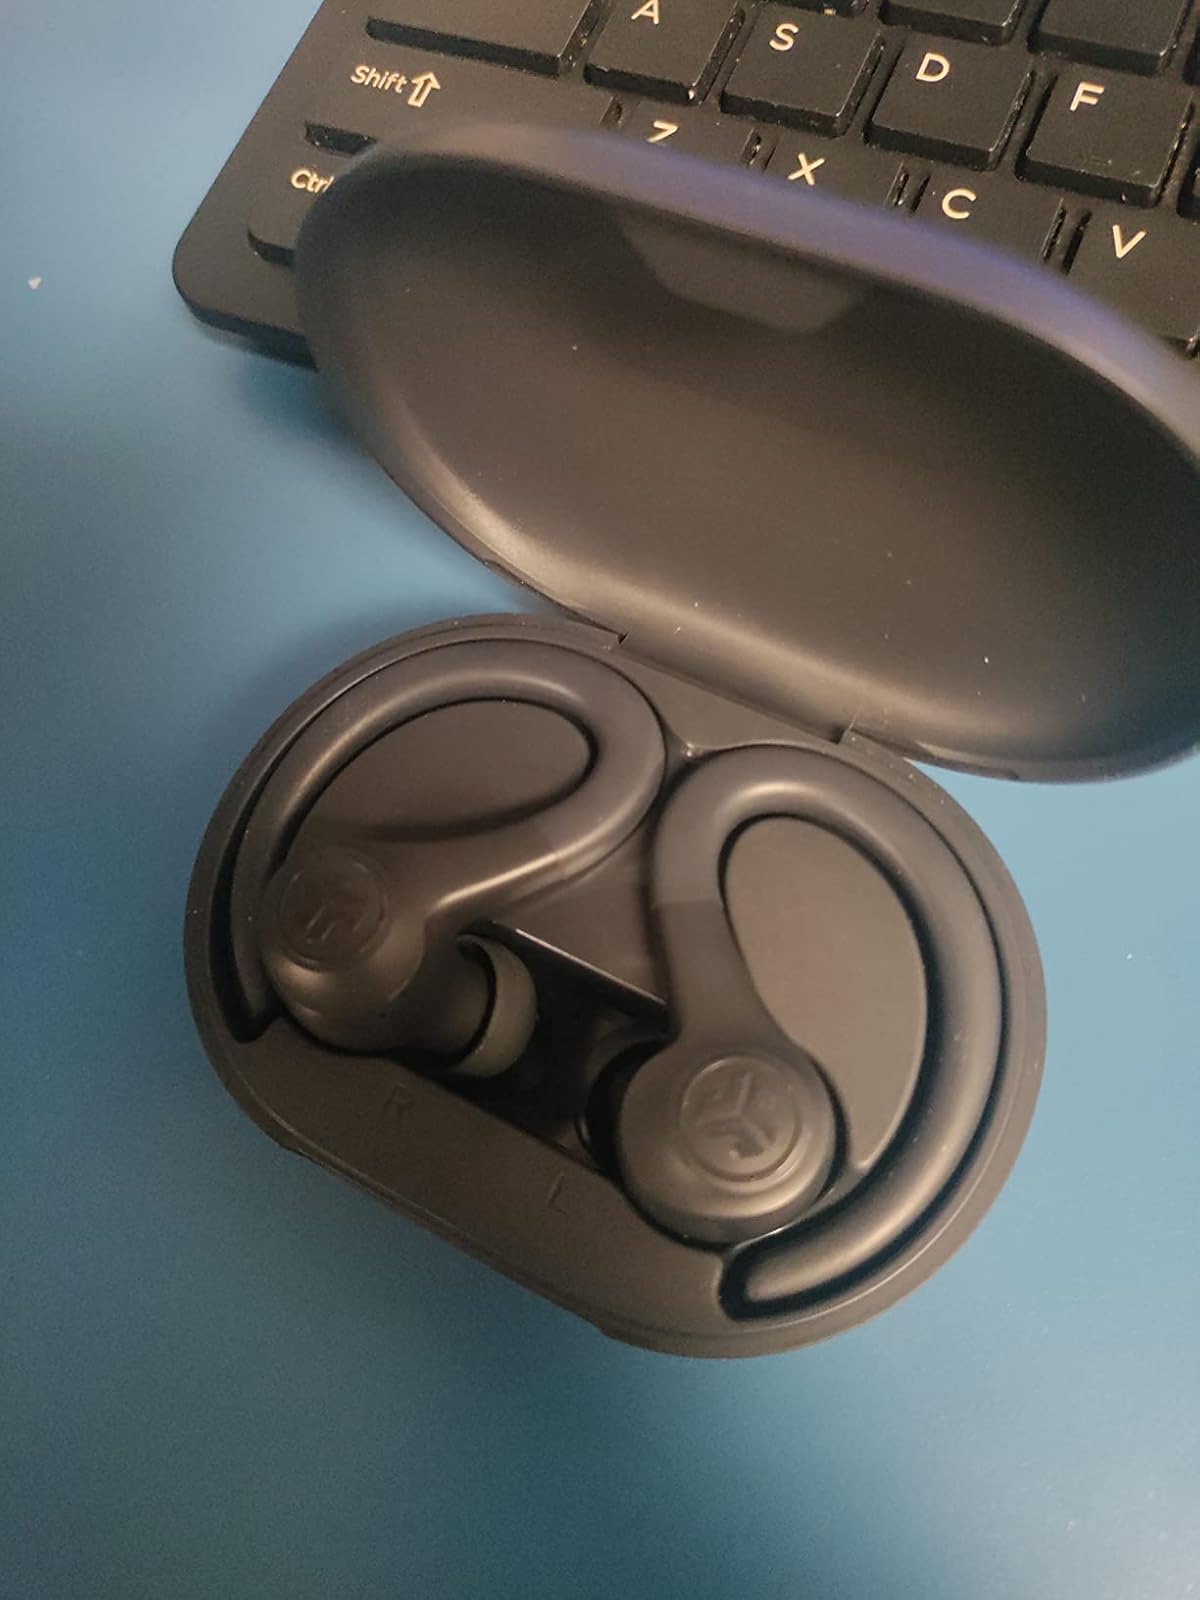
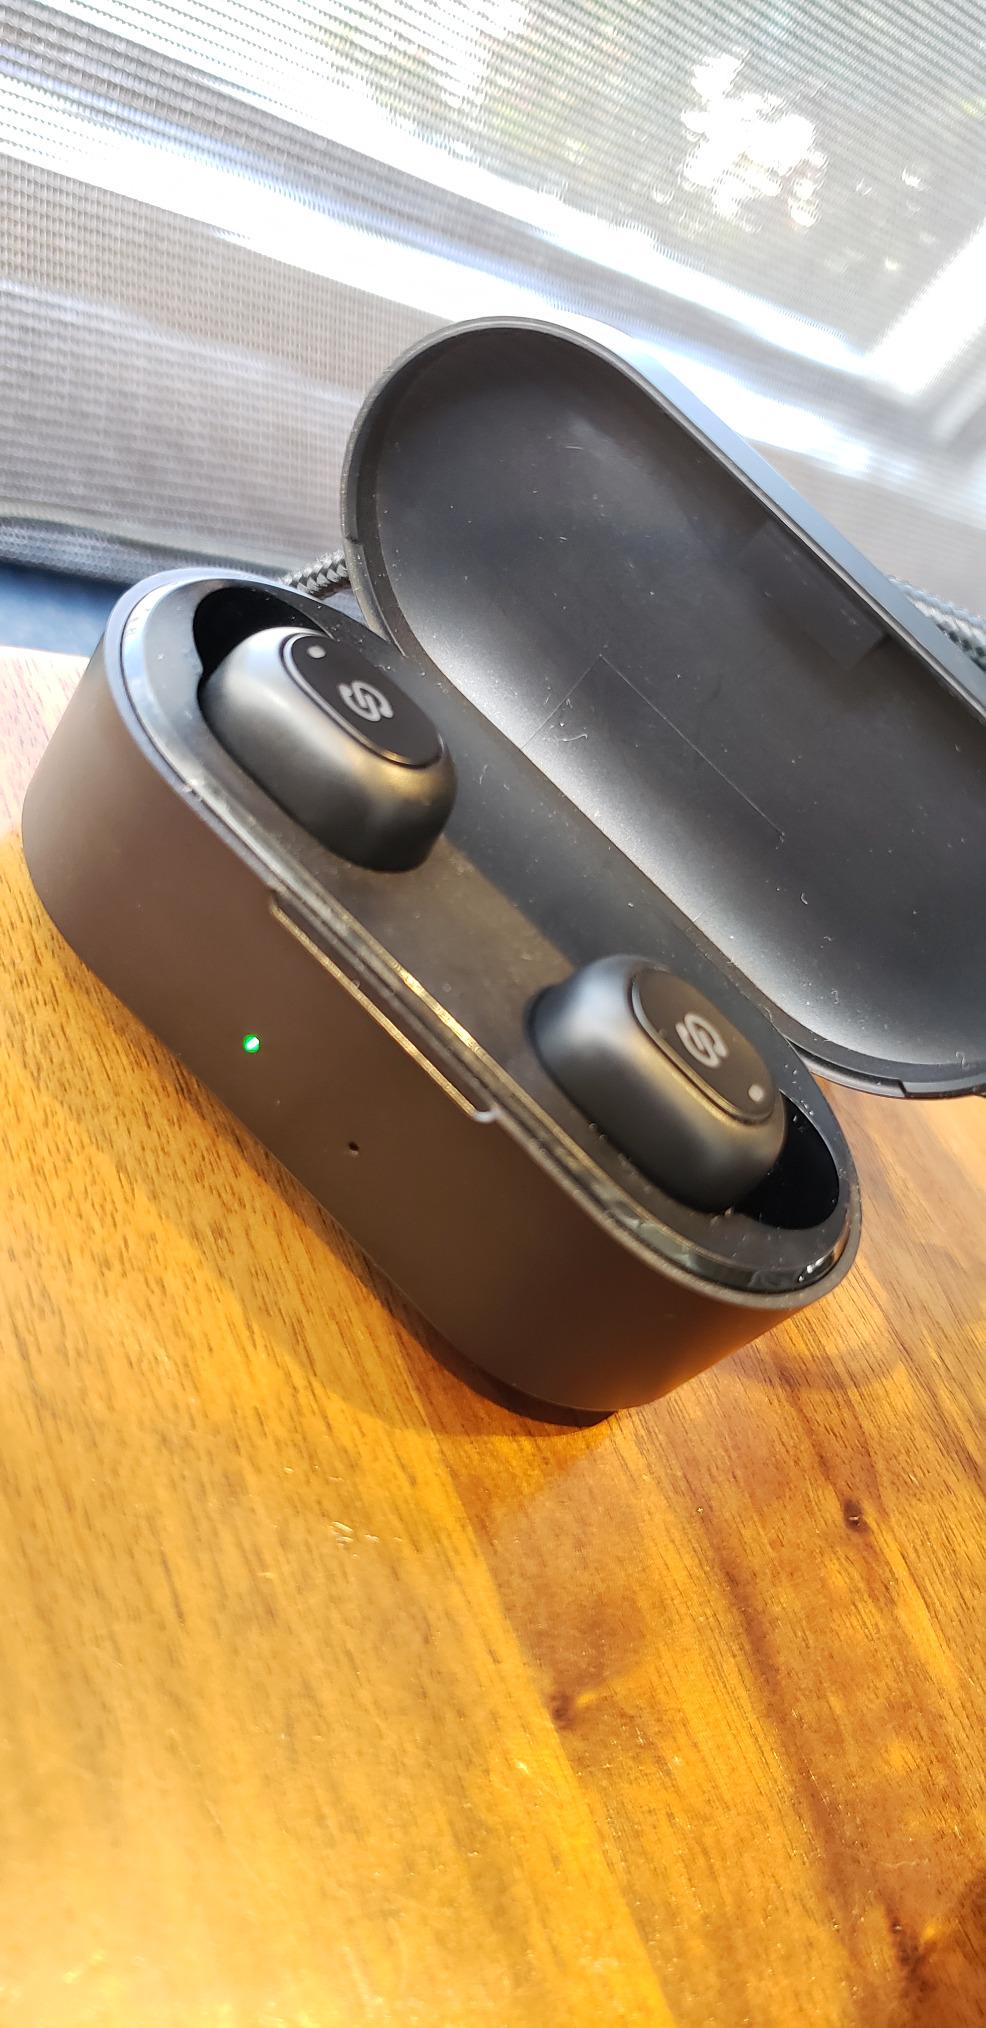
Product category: earbuds
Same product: no